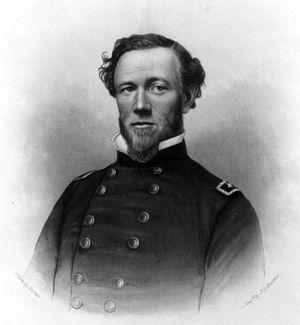
Joseph Jones Reynolds est un officier américain de la United States Army qui servit durant la guerre de Sécession sous les couleurs de l'Union puis durant les guerres indiennes.
L'Indiana, un État du Midwest, joue un rôle important en soutenant l'Union pendant la guerre de Sécession. Malgré l'activité anti-guerre dans l'État, et les liens ancestraux du Indiana méridional avec le Sud, l'Indiana est un soutien solide de l'Union. L'Indiana contribue avec approximativement 210 000 soldats, marins et marines. Les soldats de l'Indiana servent lors de 308 engagements militaires pendant la guerre ; la majorité d'entre eux sur le théâtre occidental, entre le fleuve Mississippi et les Appalaches. Les morts consécutives à la guerre dans l'Indiana atteignent le chiffre de 25 028. Le gouvernement de l'État fournit des fonds pour acheter de l'équipement, de la nourriture, et du ravitaillement pour les troupes sur le terrain. L'Indiana, un État agraire riche étant au cinquième rang des États les plus peuplés de l'Union, est critique pour le succès du Nord en raison de sa situation géographique, sa population nombreuse, et sa production agricole.